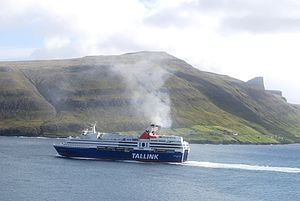
M/S Regina Baltica / Historie
M/S Regina Baltica er en Cruisefærge ejet af det estiske rederi Tallink